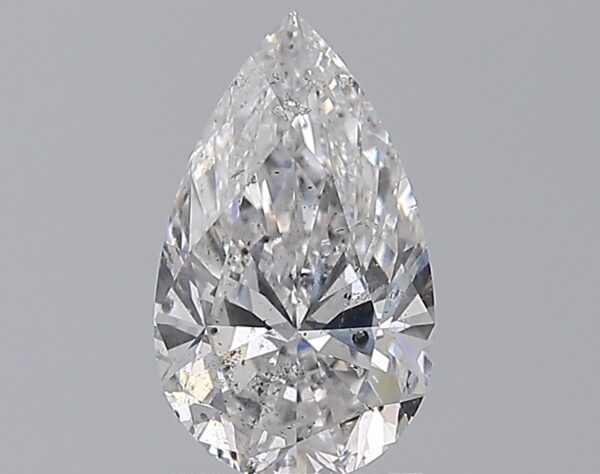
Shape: pear
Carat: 1.7
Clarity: SI2
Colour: D
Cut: EX
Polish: EX
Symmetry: EX
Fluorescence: F
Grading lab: GIA
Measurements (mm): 10.87 x 6.45 x 3.99